Niclas, Graf von Abensberg

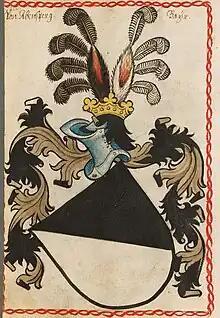
Coat of arms of the counts of Abensberg

Originating from an old family of considerable means ruling at Abensberg (Bavaria), Niclas came as a young man to the Court of Louis IX in Landshut. He excelled in the battle of Singen in 1462 and participated in most tournaments. He was assigned the tenures of Graisbach, Riedenburg and Kelheim.